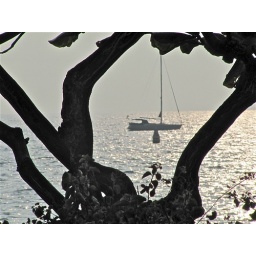
sail boat near our hotel